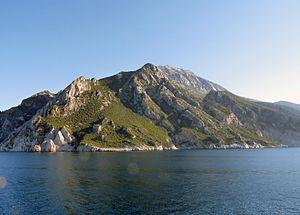
L’Histoire de la décadence et de la chute de l'Empire romain est un ouvrage rédigé par l'historien britannique Edward Gibbon et originellement publié en anglais de 1776 à 1788 sous le titre de Decline and Fall of the Roman Empire. L'ouvrage a été traduit en français une première fois en 1795, repris en français plus moderne en 1812 ; d'autres éditions ont suivi jusque dans les années 2010.
Le mont Athos est une montagne de Grèce située en Macédoine, à l'extrémité de l'Aktè dont il constitue le point culminant avec 2 030 mètres d'altitude.